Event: Nepal Earthquake
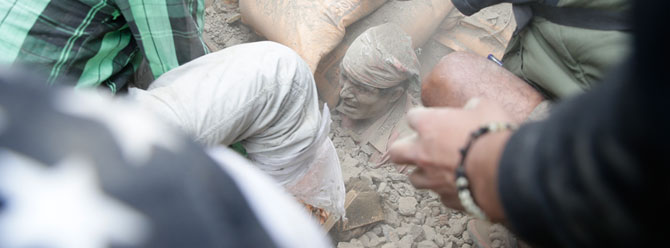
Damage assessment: damage